Bank Clerks

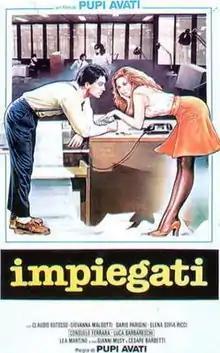

Impiegati, internationally released as Bank Clerks, is a 1985 Italian comedy-drama film written and directed by Pupi Avati. It was selected for the Quinzaine des Realisateurs in the 1985 Cannes Film Festival. For her performance Elena Sofia Ricci won a for Best New Actress.